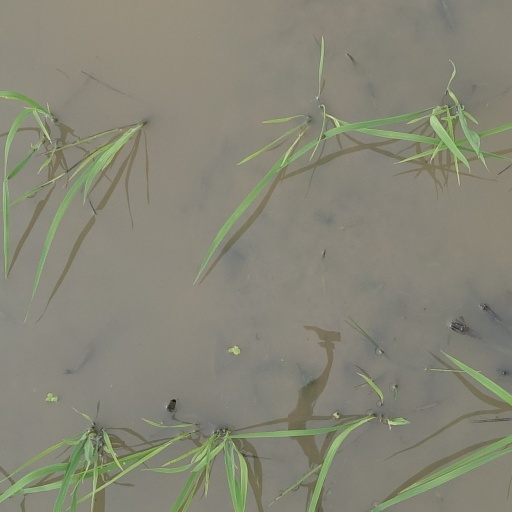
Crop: rice